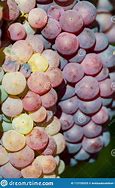
Label: Grapes